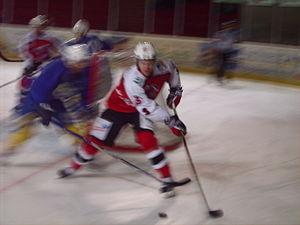
Johan Larsson, joueur suédois de hockey sur glace avec les diables rouges de Briançon. Match amical contre Chamonix.
Johan Larsson est un joueur professionnel suédois de hockey sur glace. Il évolue au poste de défenseur.